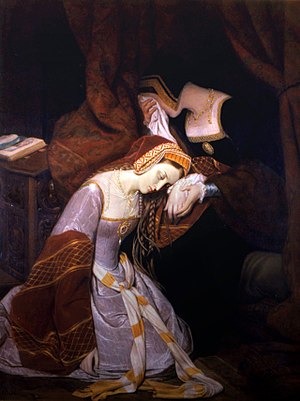
Anne Boleyn / Sigtelsen / De sidste dage
Anne i de sidste dage inden henrettelsen. Maleri fra 1835 af Edouard Cibot.
Anne Boleyn var 1533-1536 dronning af England, efter Henrik 8. af England fik sit ægteskab med Katharina af Aragonien annulleret. Hun var datter af Thomas Boleyn og hans hustru Elizabeth Boleyn og søster til Mary Boleyn og George Boleyn.